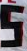
Number: 5